Namco Museum Vol. 1

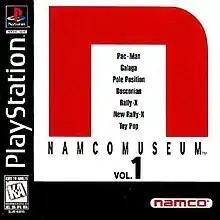
North American cover art

is a 1995 arcade video game compilation developed and published by Namco for the PlayStation. The collection includes seven arcade games developed by the company that were originally released in the 1980s, such as "Pac-Man", "Galaga" and "Pole Position". The compilation features a 3D open-world virtual museum that the player can interact with, the games being housed in themed rooms with exhibits, such as promotional flyers, cabinet artwork and instruction cards. Players can also view Namco product catalogs, promotional pamphlets and front cover scans of the company's Japanese press literature.